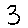
Label: 3